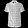
Label: Shirt